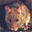
Label: mouse